Safi Qureshey

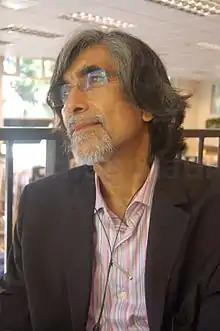

Safi Urrehman Qureshey is a Pakistani-American entrepreneur. He was the co-founder and CEO of AST Research, Inc., a personal computer manufacturer acquired by Samsung Electronics in 1997. Qureshey is involved with several start-up technology companies as an advisor, board member and seed investor. Qureshey currently serves as regent's professor at the University of California, Irvine's (UCI's) Graduate School of Management, and also actively supports U.C. Irvine's Bonney Center for Neurobiology of Learning and Memory. Qureshey graduated from The University of Texas at Arlington in 1975 as a Computer Science Major. In 2000, he created the eponymous "Safi Qureshey Foundation" to provide "a conduit of support for socially and economically underserved children and adults to build better and more secure futures".